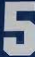
Number: 5